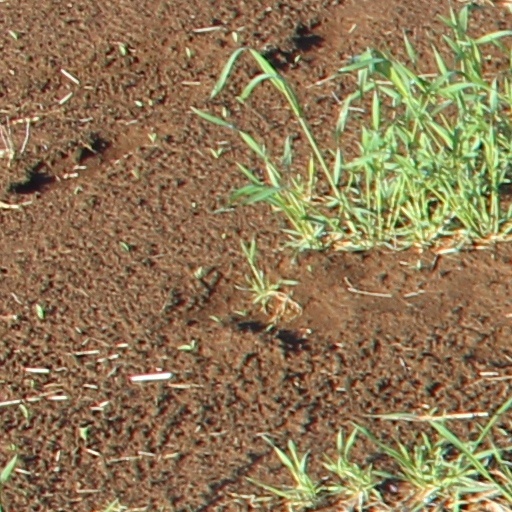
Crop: wheat